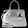
Label: Bag